Snapdragon Stadium

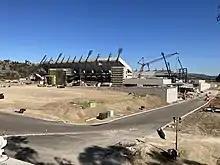
Snapdragon Stadium under construction in November 2021

The entire $3.5 billion SDSU Mission Valley project includes housing, office and retail space, hotels, and of parks and open space, including a river park along the San Diego River on adjacent city property, and will be developed in phases over 10–15 years. The stadium will seat 35,000 fans and is being built to support college football, non-football NCAA championship games, professional soccer, rugby, lacrosse, and special events such as concerts. The stadium was designed to be expandable to a capacity of 55,000 (complete with a plan and renderings for such an expansion) or more to accommodate a prospective NFL return to San Diego and/or future needs of the Aztecs football team.